Thrikkakara Assembly constituency

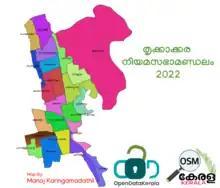
Map of Thrikkakara Assembly constituency

The following list contains all members of Kerala Legislative Assembly who have represented the constituency: